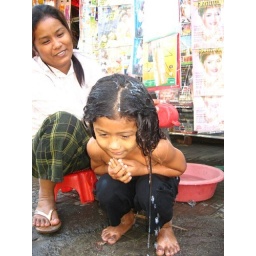
Mother washing the hair of a young girl in the street